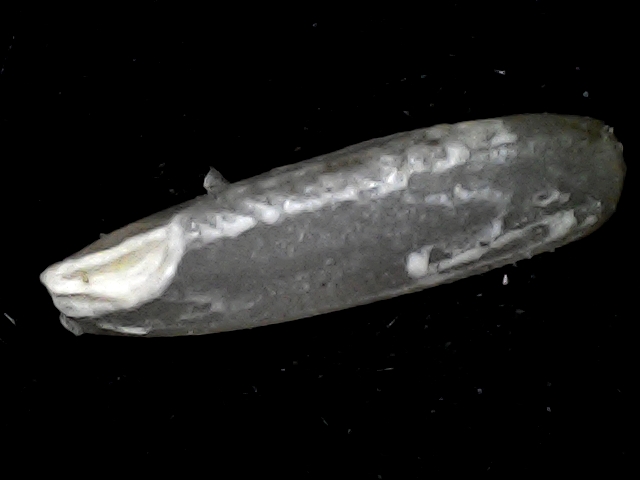
Rice variety: BD87